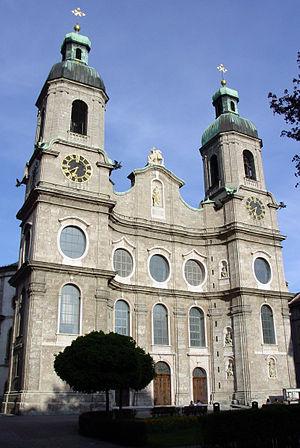
Une cathédrale est, à l'origine, une église où se trouve le siège de l'évêque ayant la charge d'un diocèse. La cathédrale est en usage dans l'Église catholique, l'Église orthodoxe, l'Église anglicane.
La Cathédrale Saint-Jacques est une cathédrale catholique romaine située dans la ville d'Innsbruck en Autriche. Sa construction du XVIIIᵉ siècle est en style baroque.